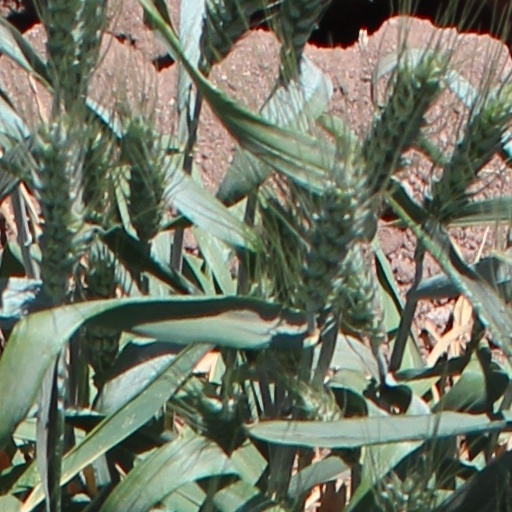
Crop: wheat